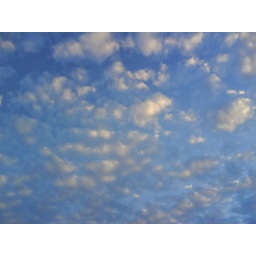
taken by myself... ^-^ love the blue sky :x